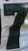
Number: 7